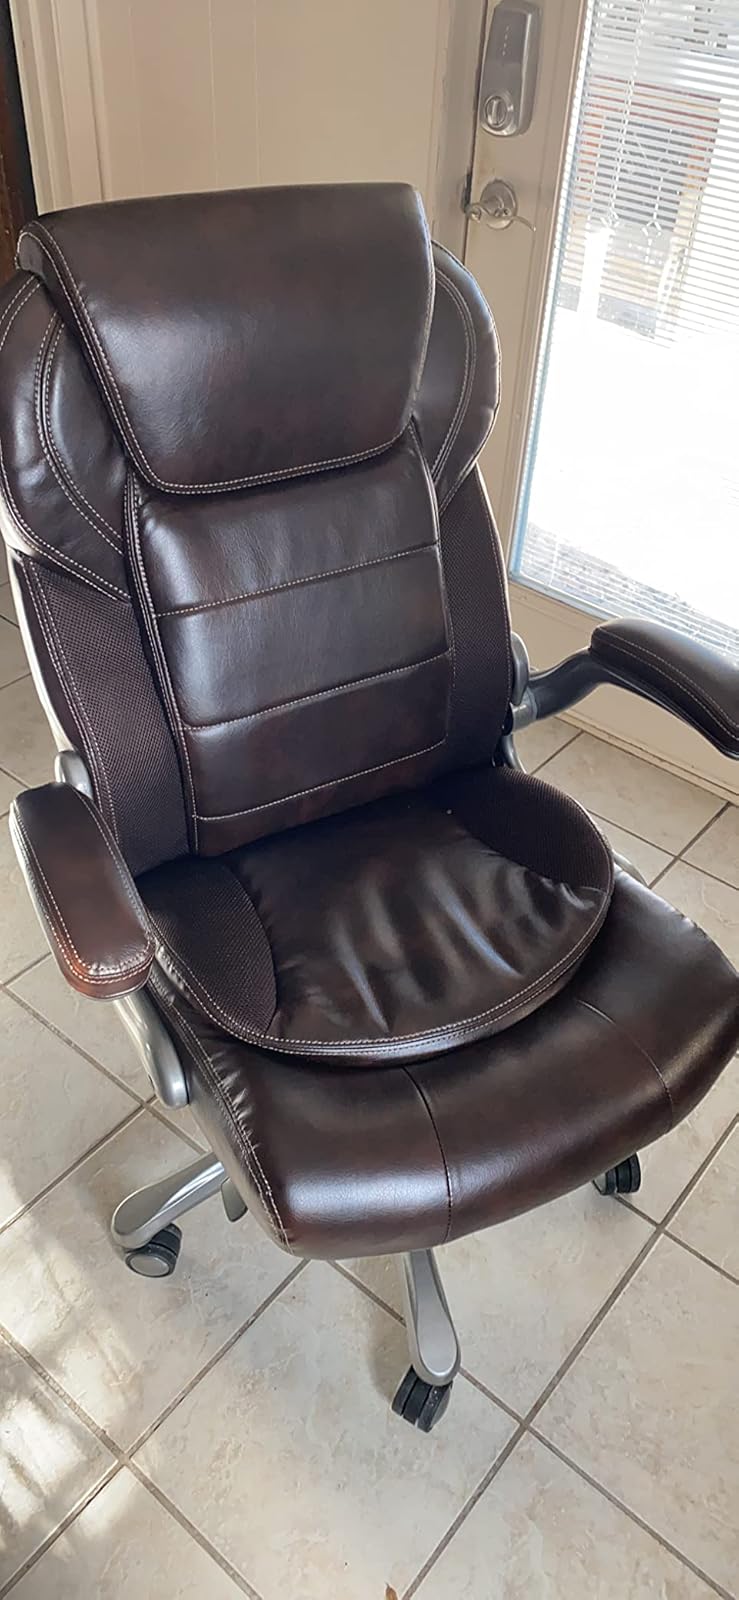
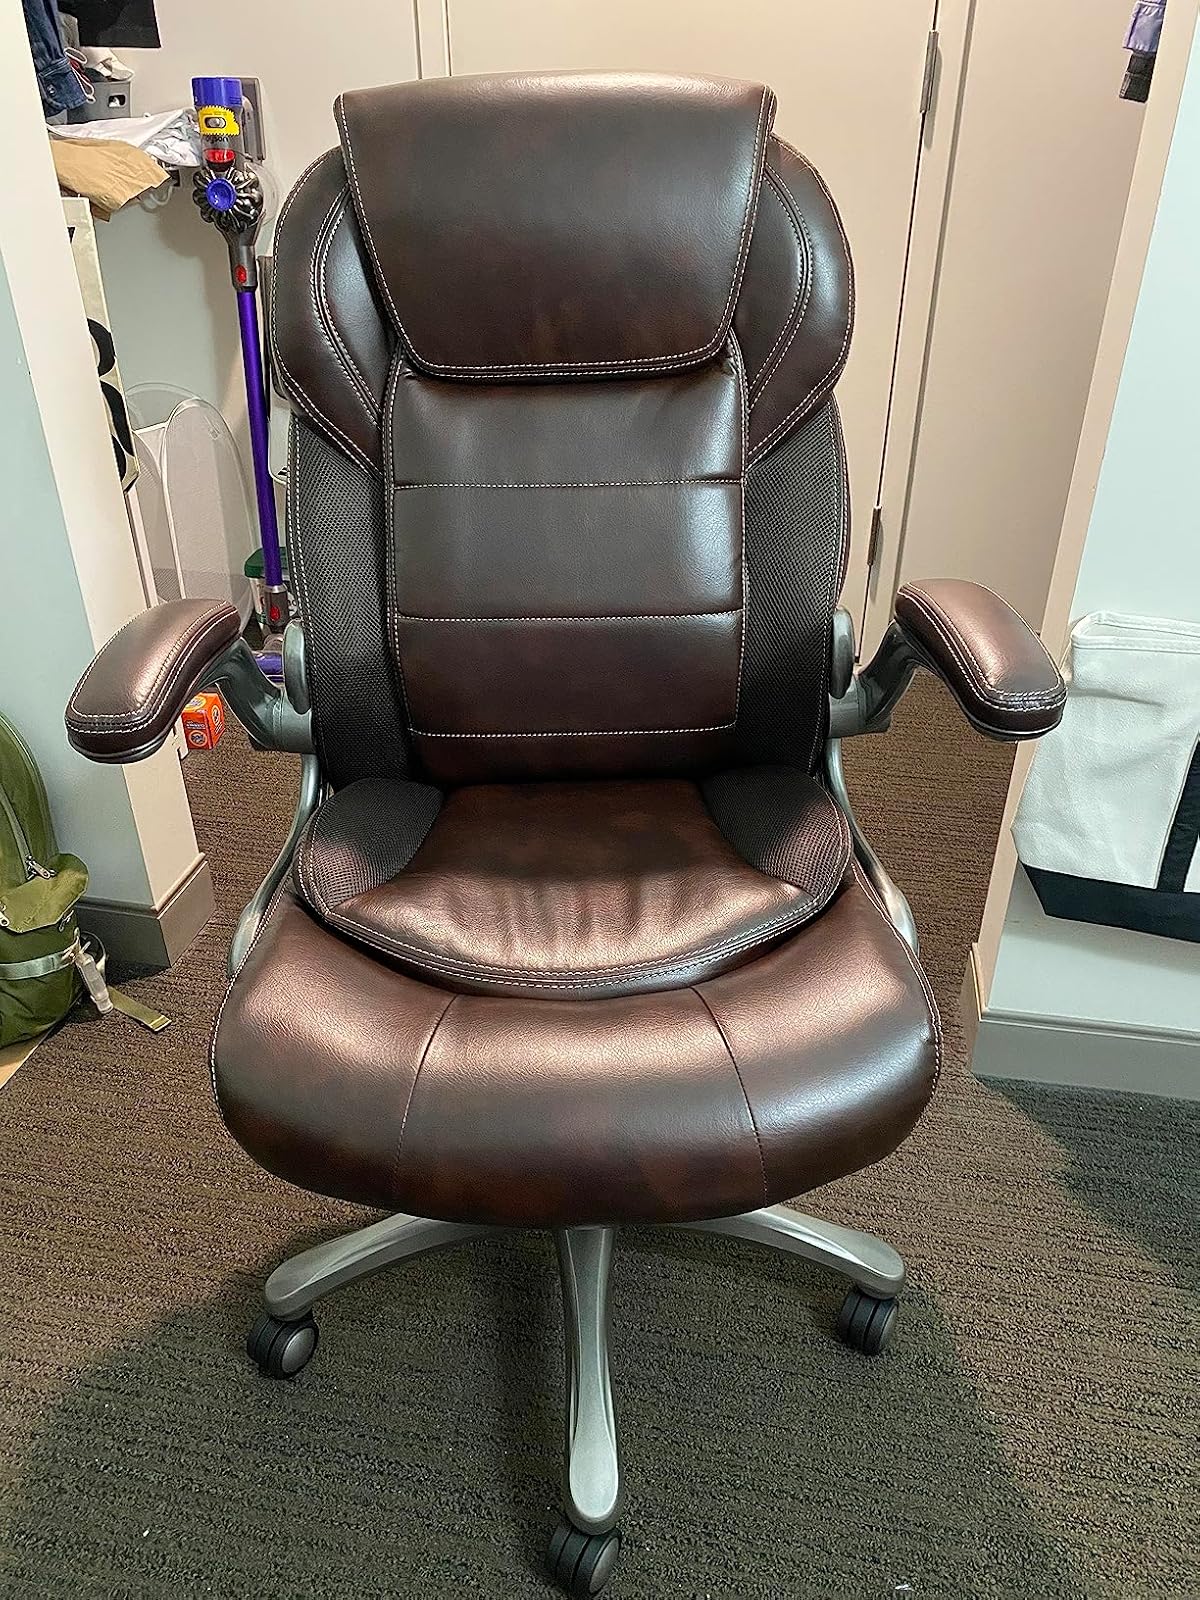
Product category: items_chair
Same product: yes